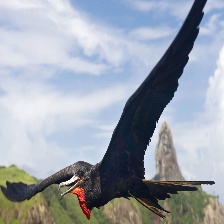
Species: FRIGATE
Scientific name: FREGATIDAE